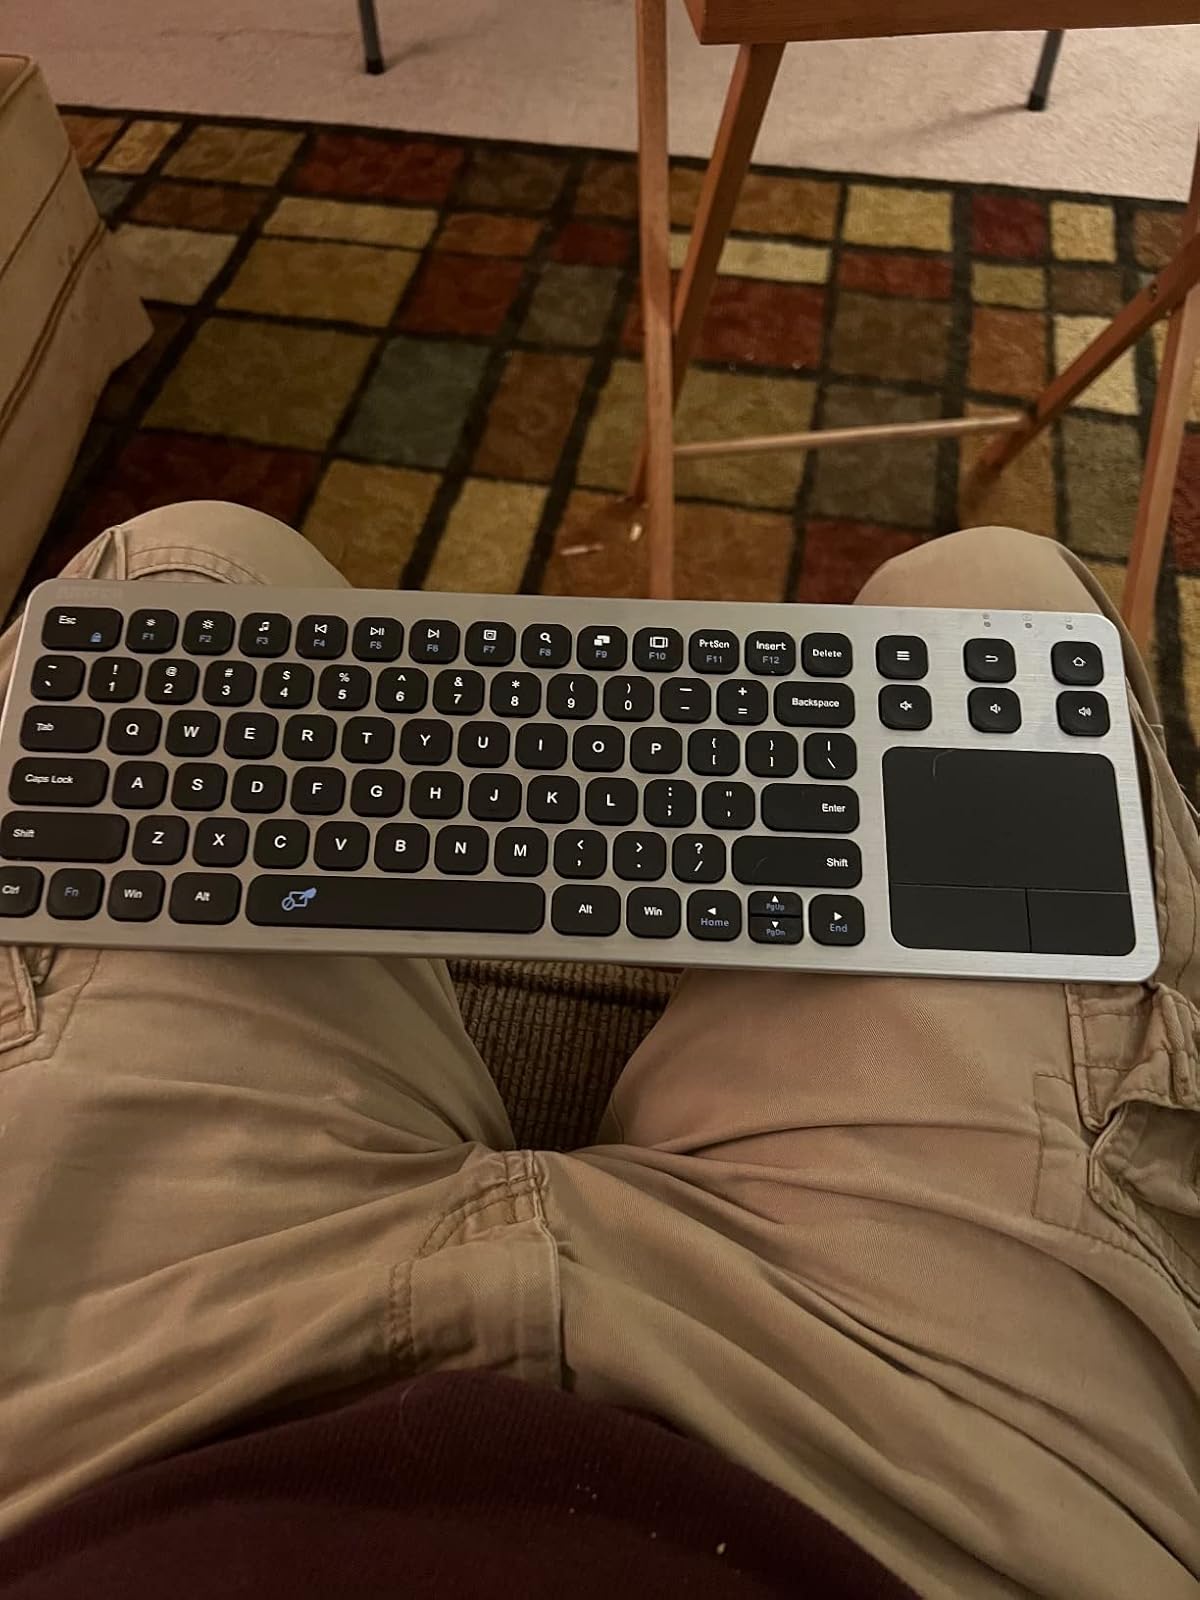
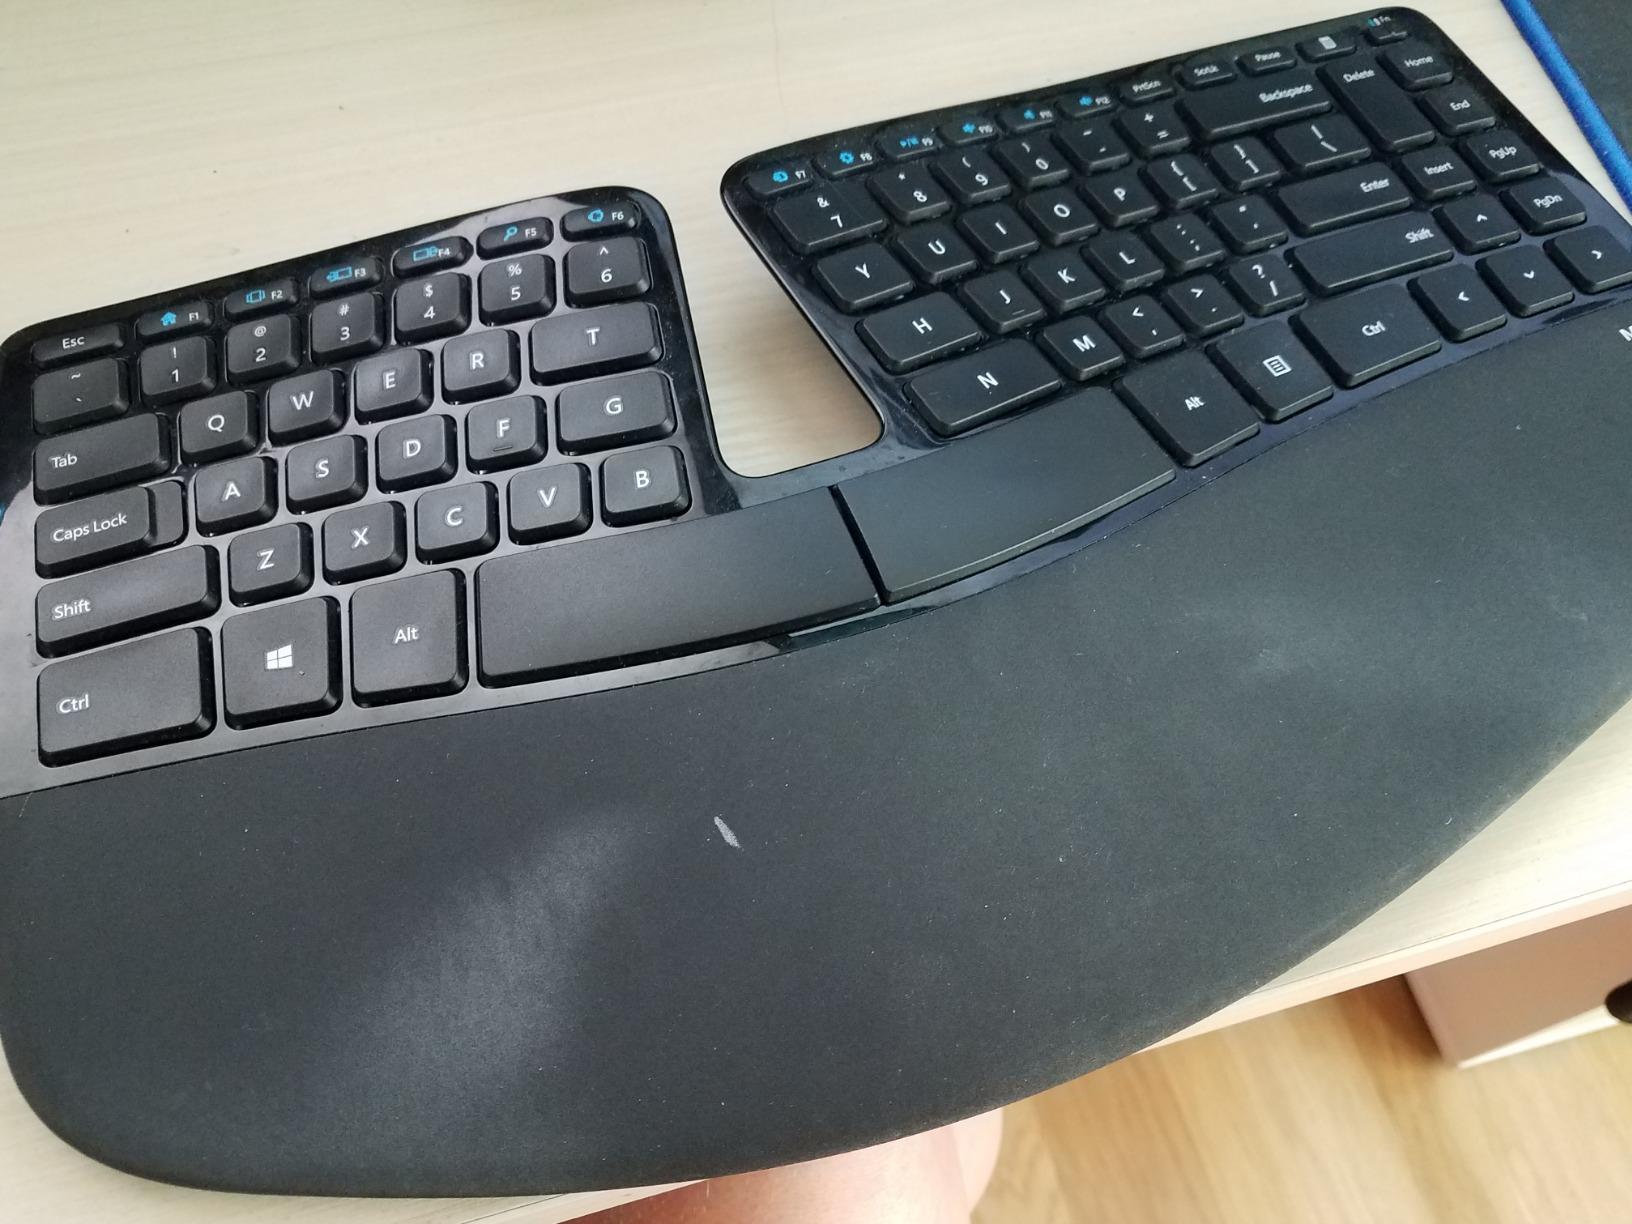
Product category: keyboard
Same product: no